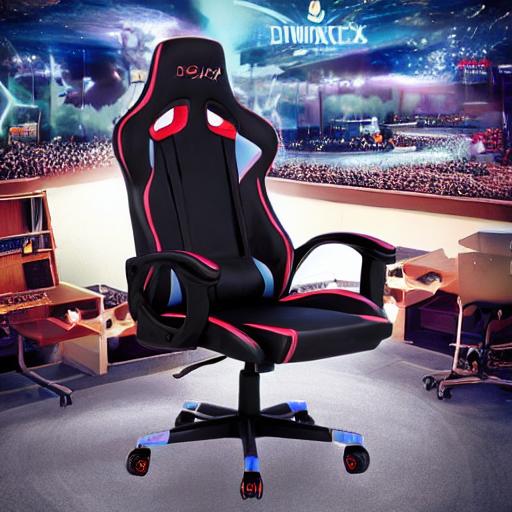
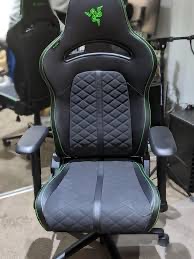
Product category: items_chair
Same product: no